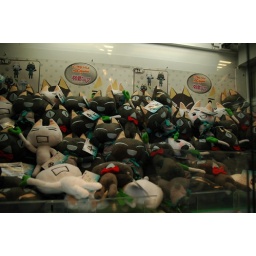
From one of the crane games on the ground floor of Taito Station, a multi-level arcade in Akihabara.